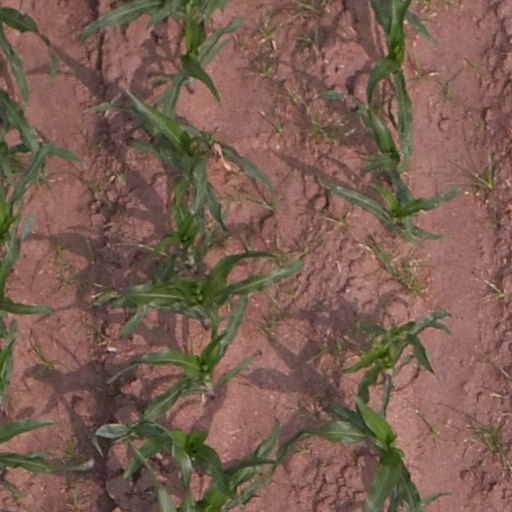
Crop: maize; corn